Renitenztheater

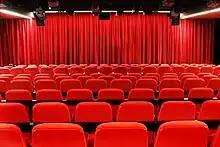

Renitenztheater is a theatre in Stuttgart, Baden-Württemberg, Germany. Most events consist of guest appearances by comedians and singers. In addition, each year it features a satirical play produced by the theater itself. One of the annual highlights of the theater is the "German-Turkish cabaret week."